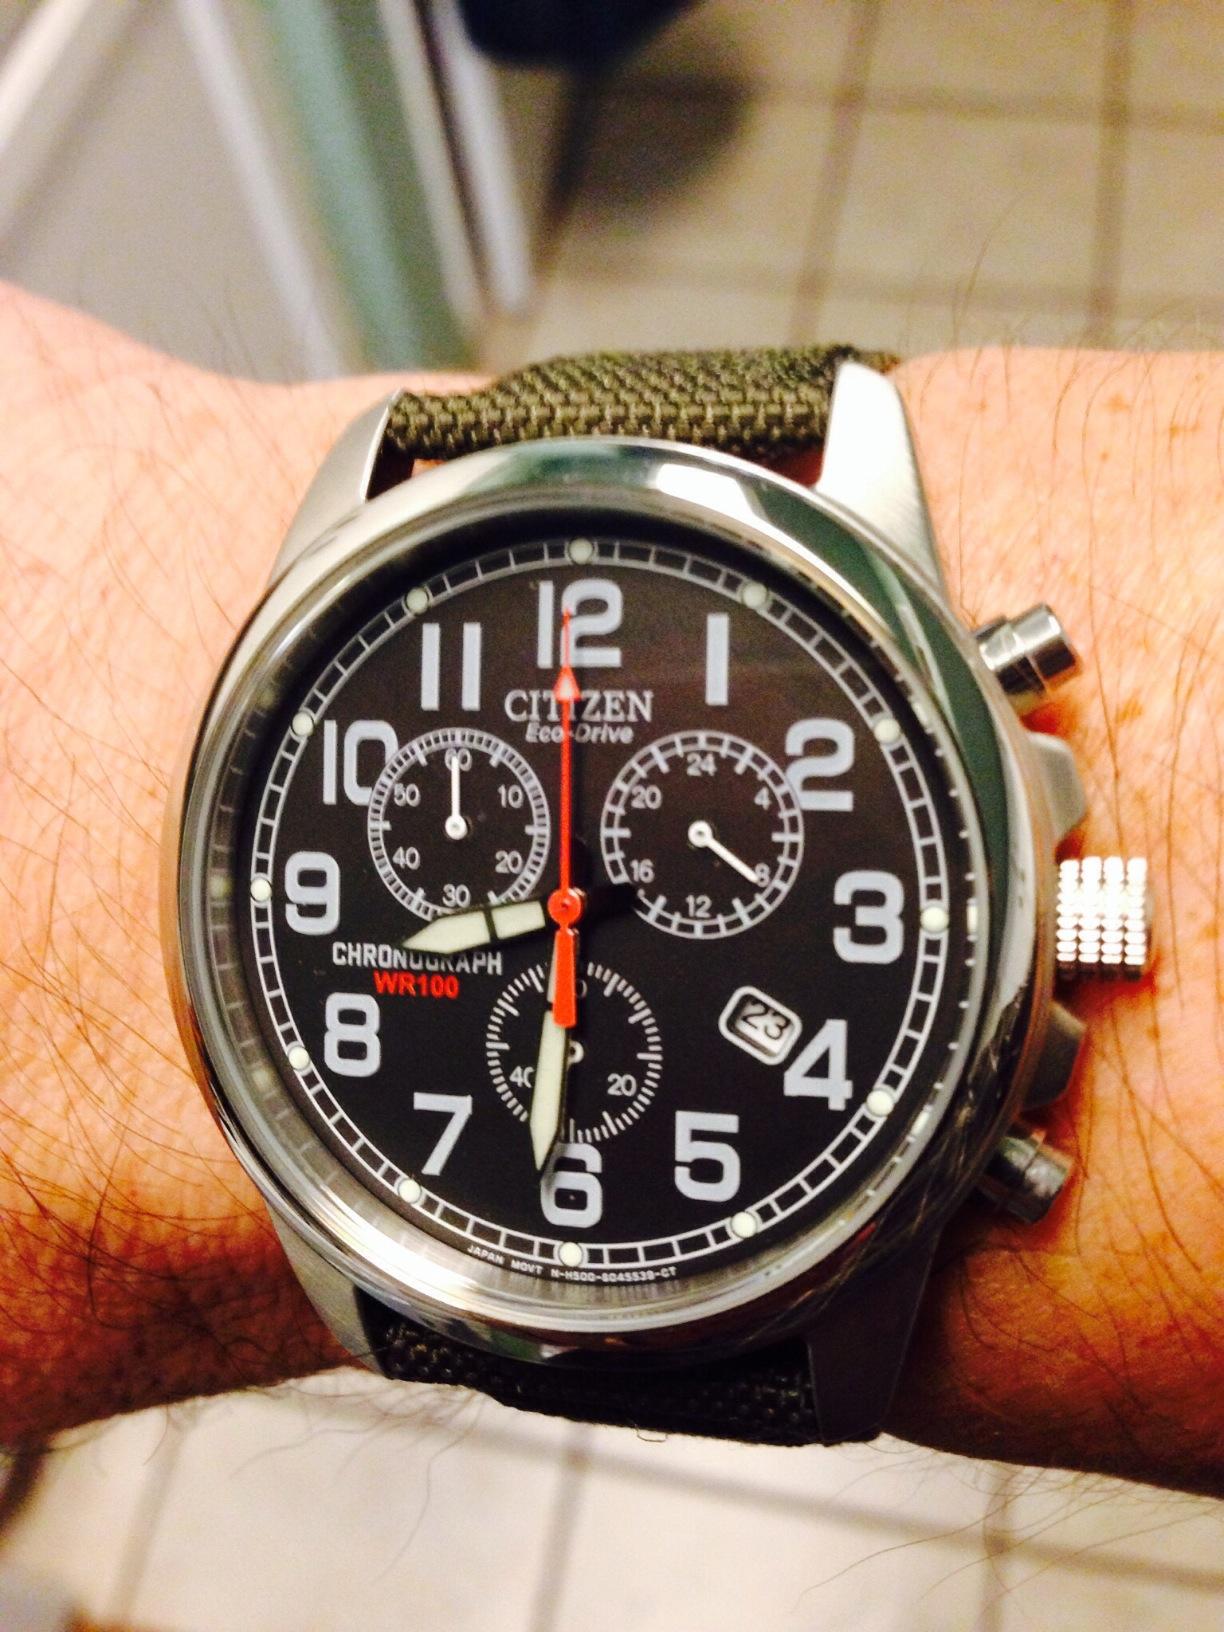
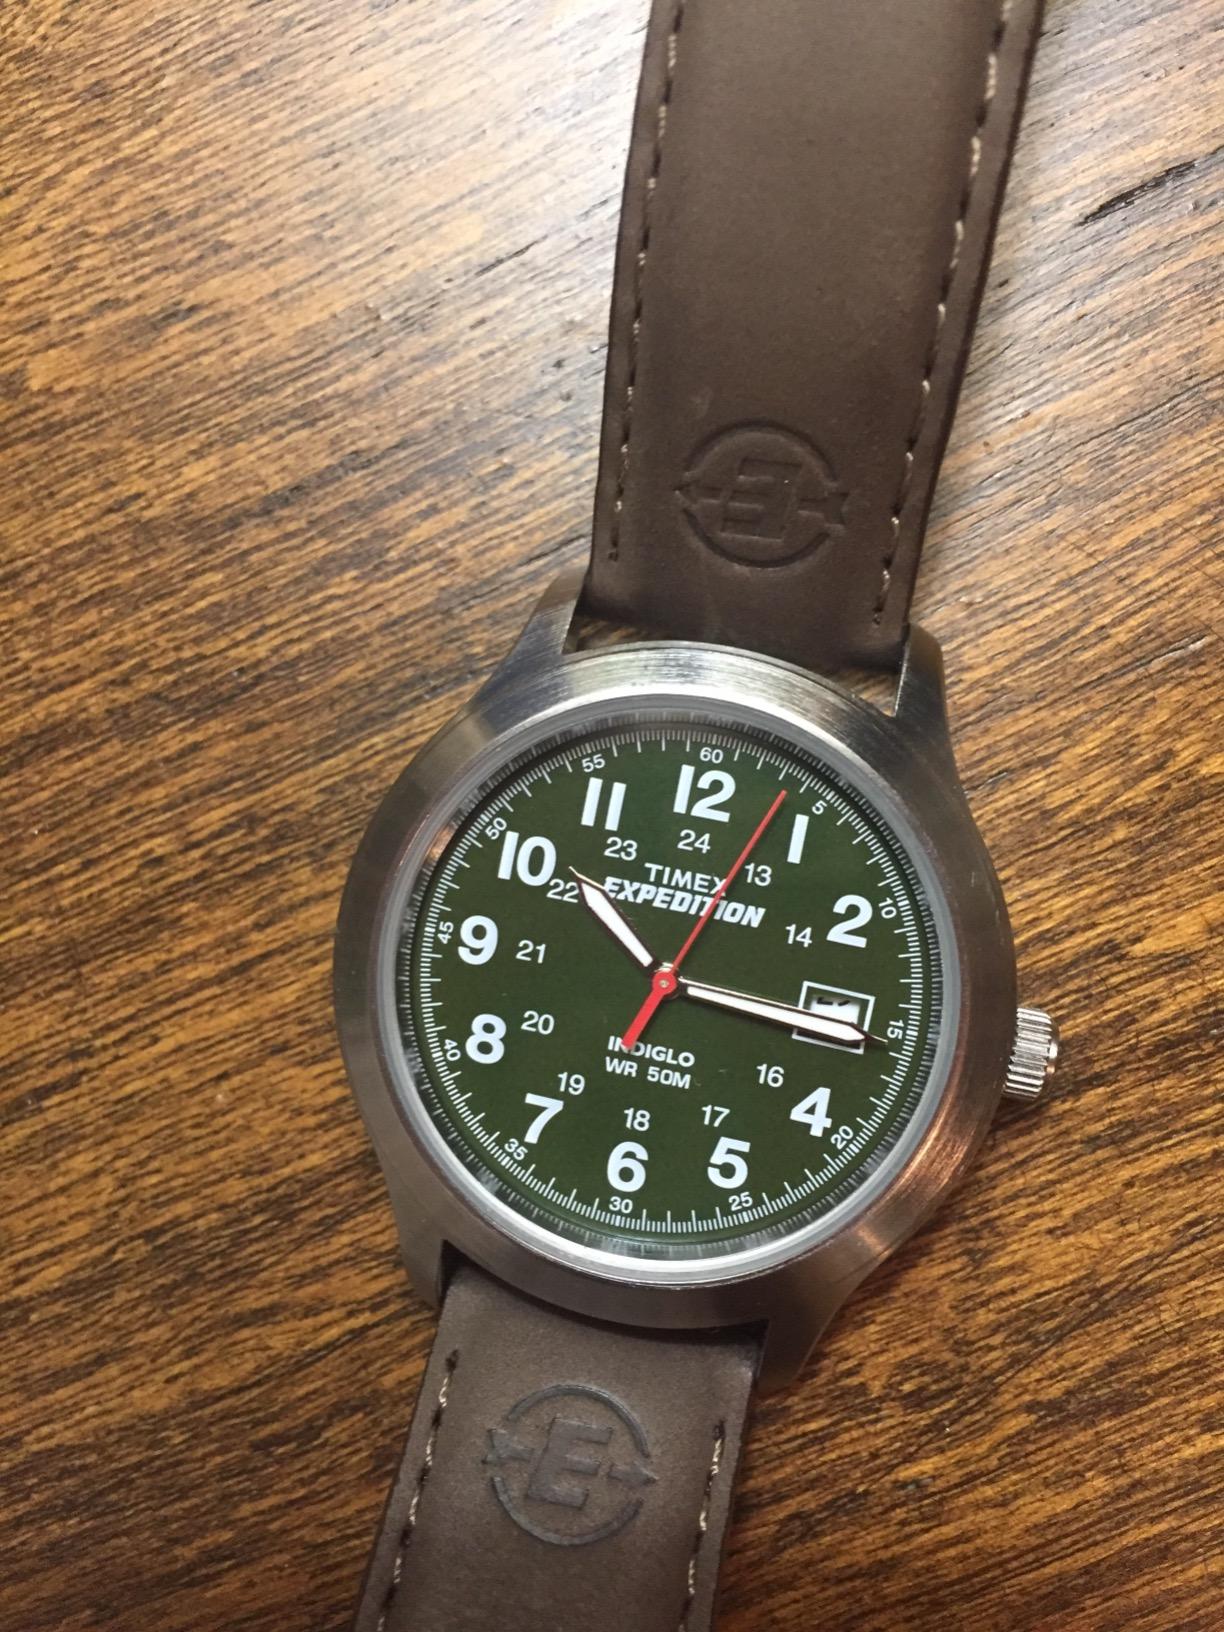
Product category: accessories_watch
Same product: no